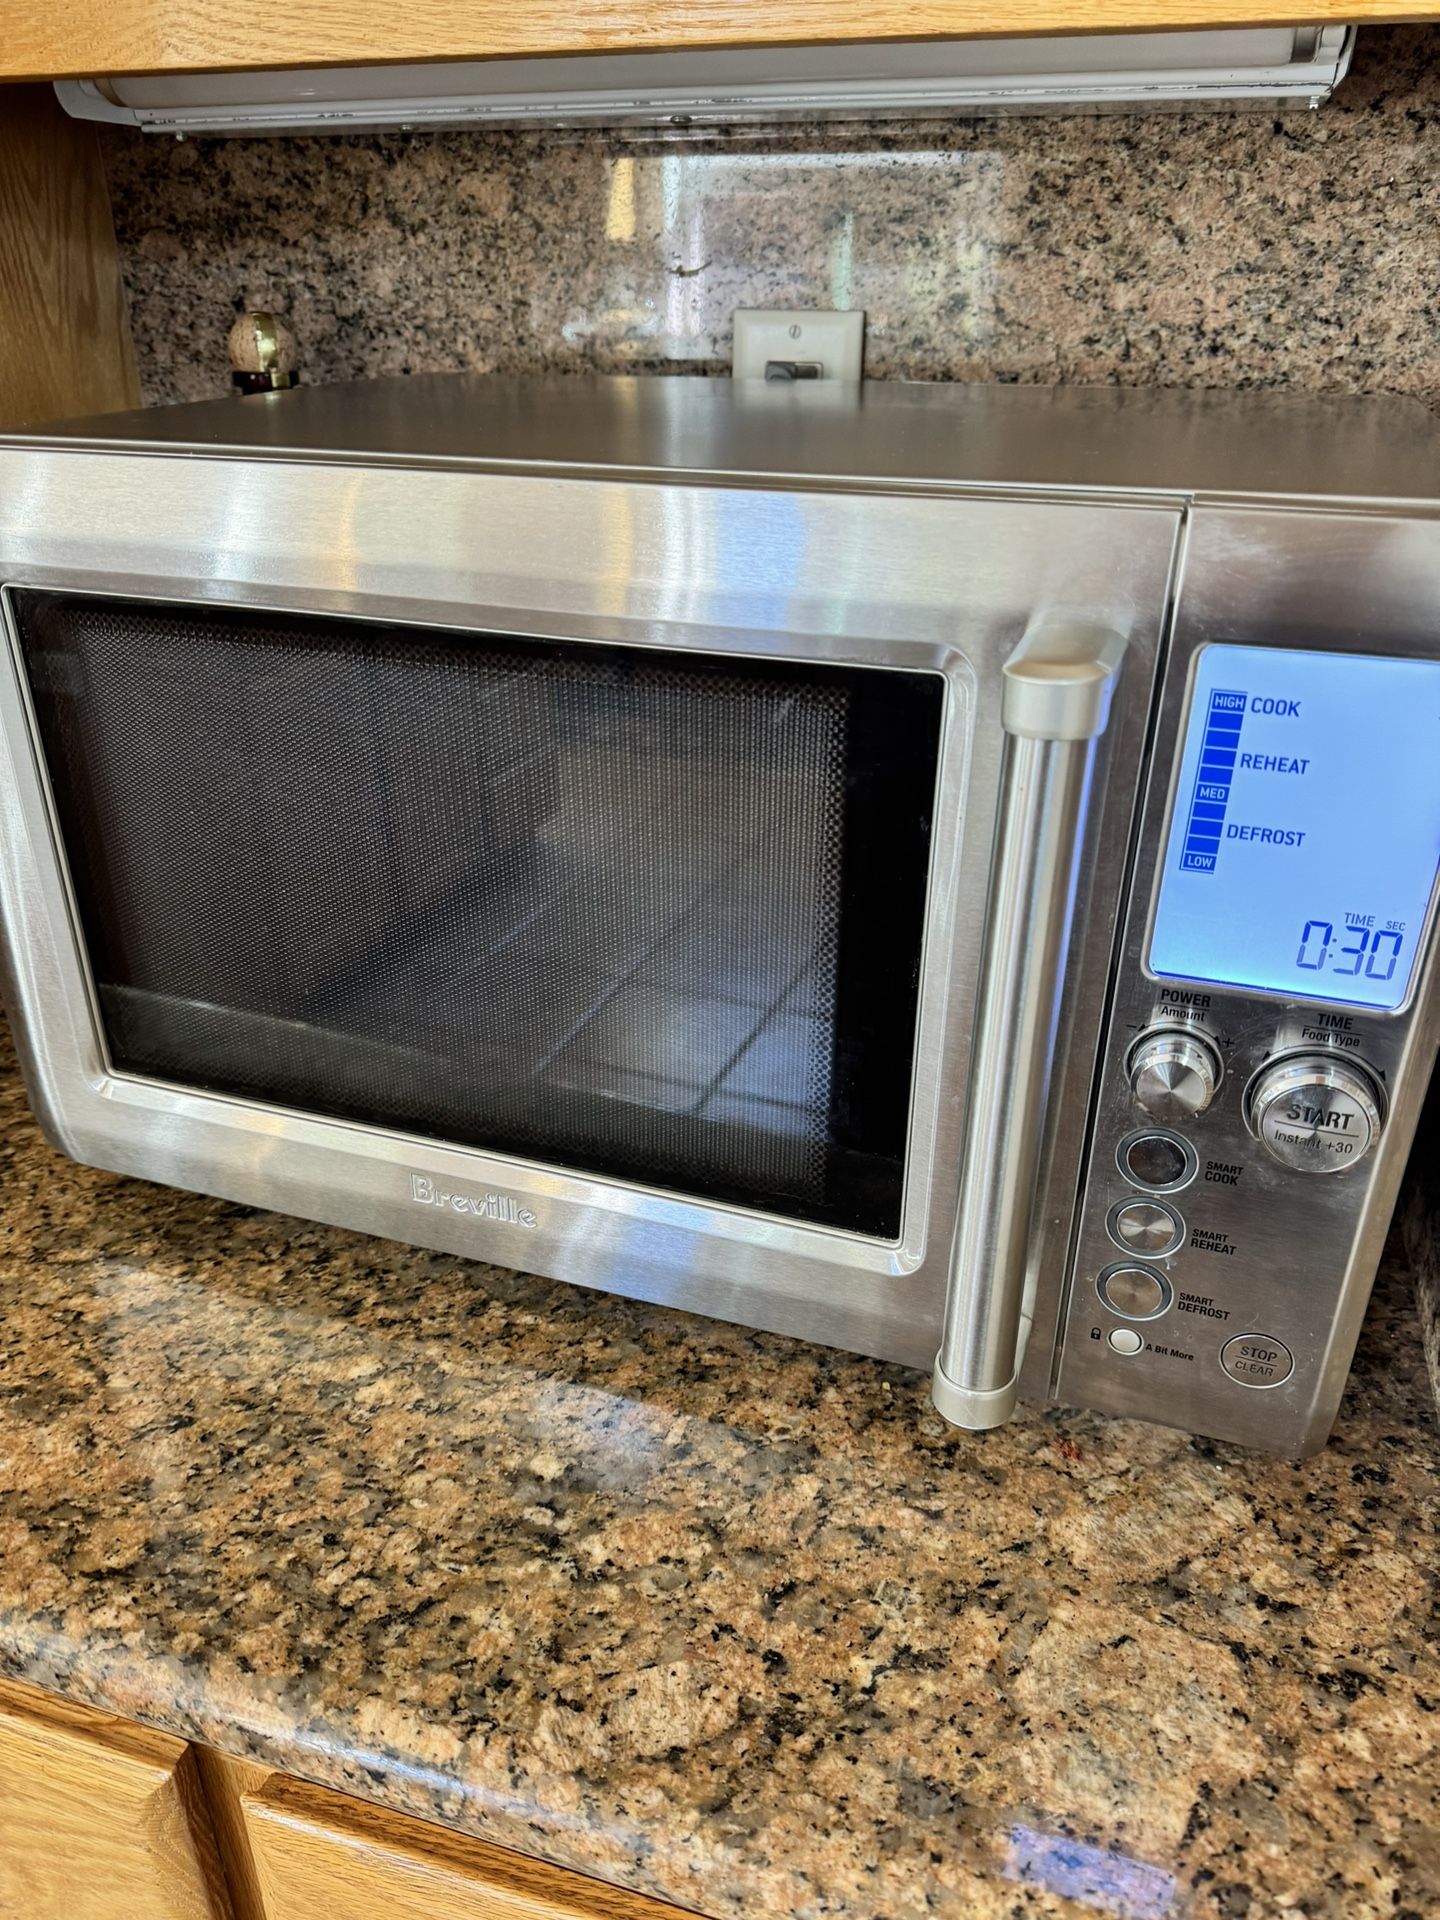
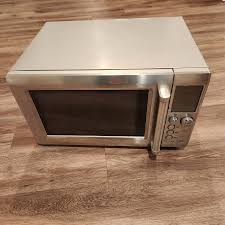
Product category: misc
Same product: yes